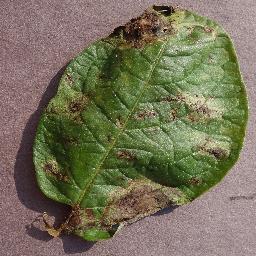
Label: Potato___Late_blight